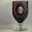
Label: cup